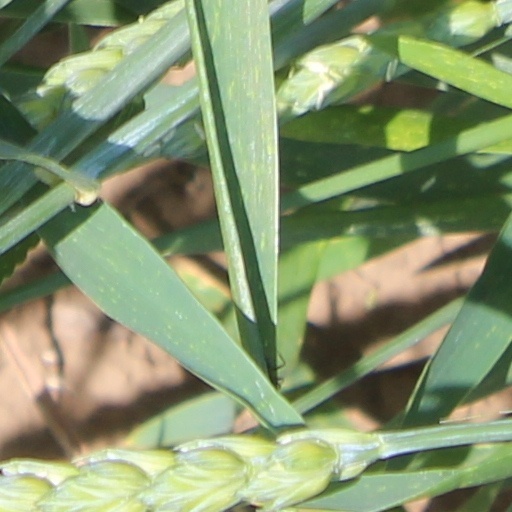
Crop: wheat